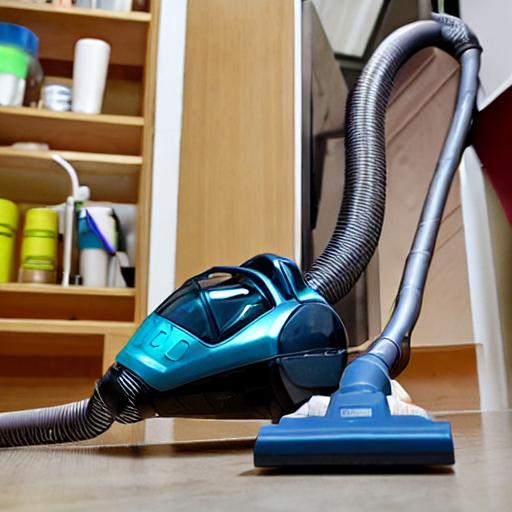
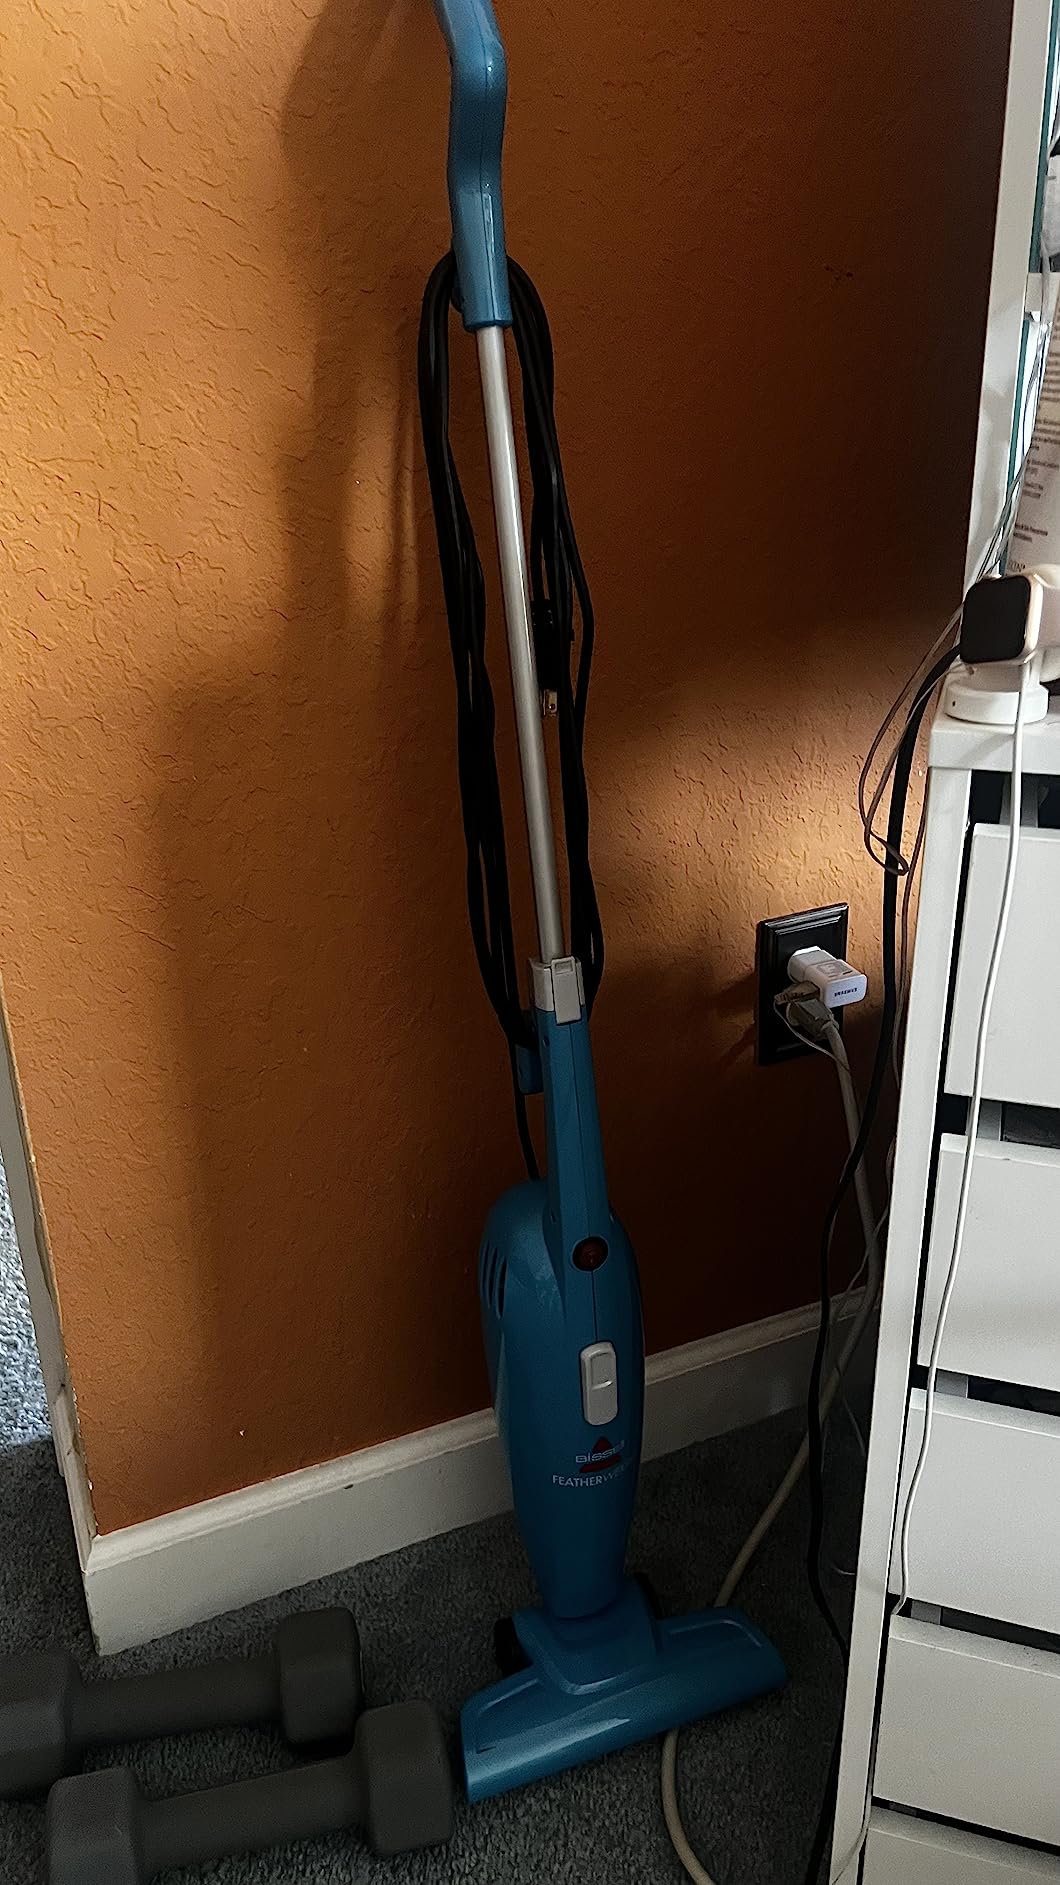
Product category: items_vacuum
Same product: no